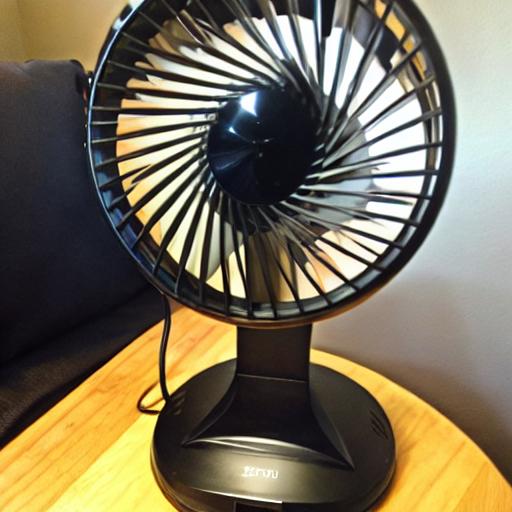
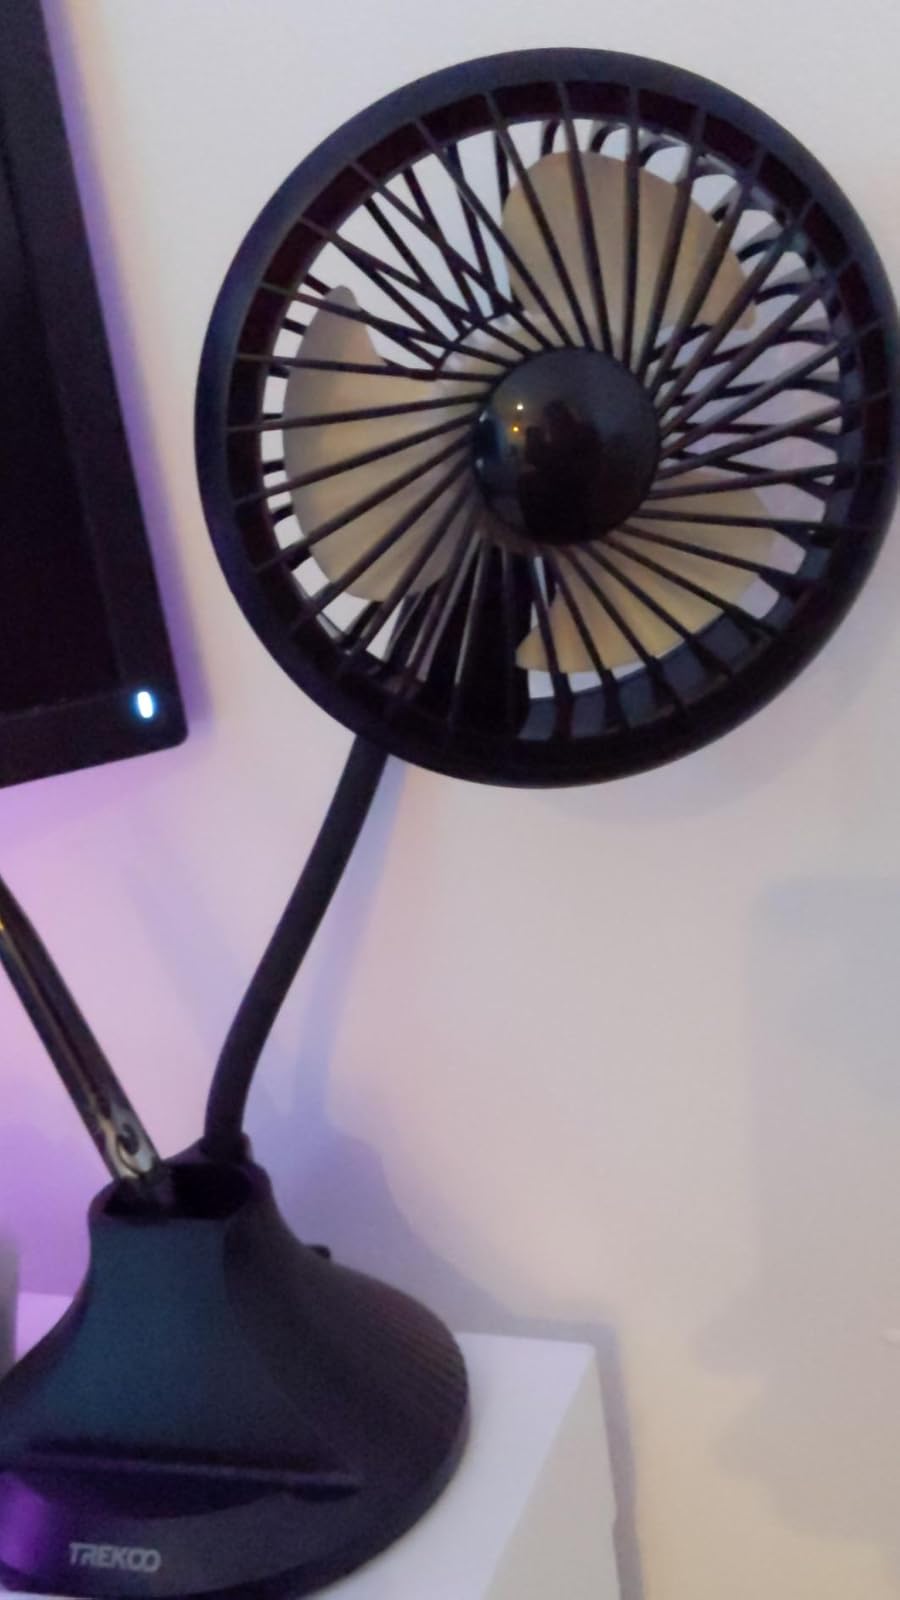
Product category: fan
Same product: no